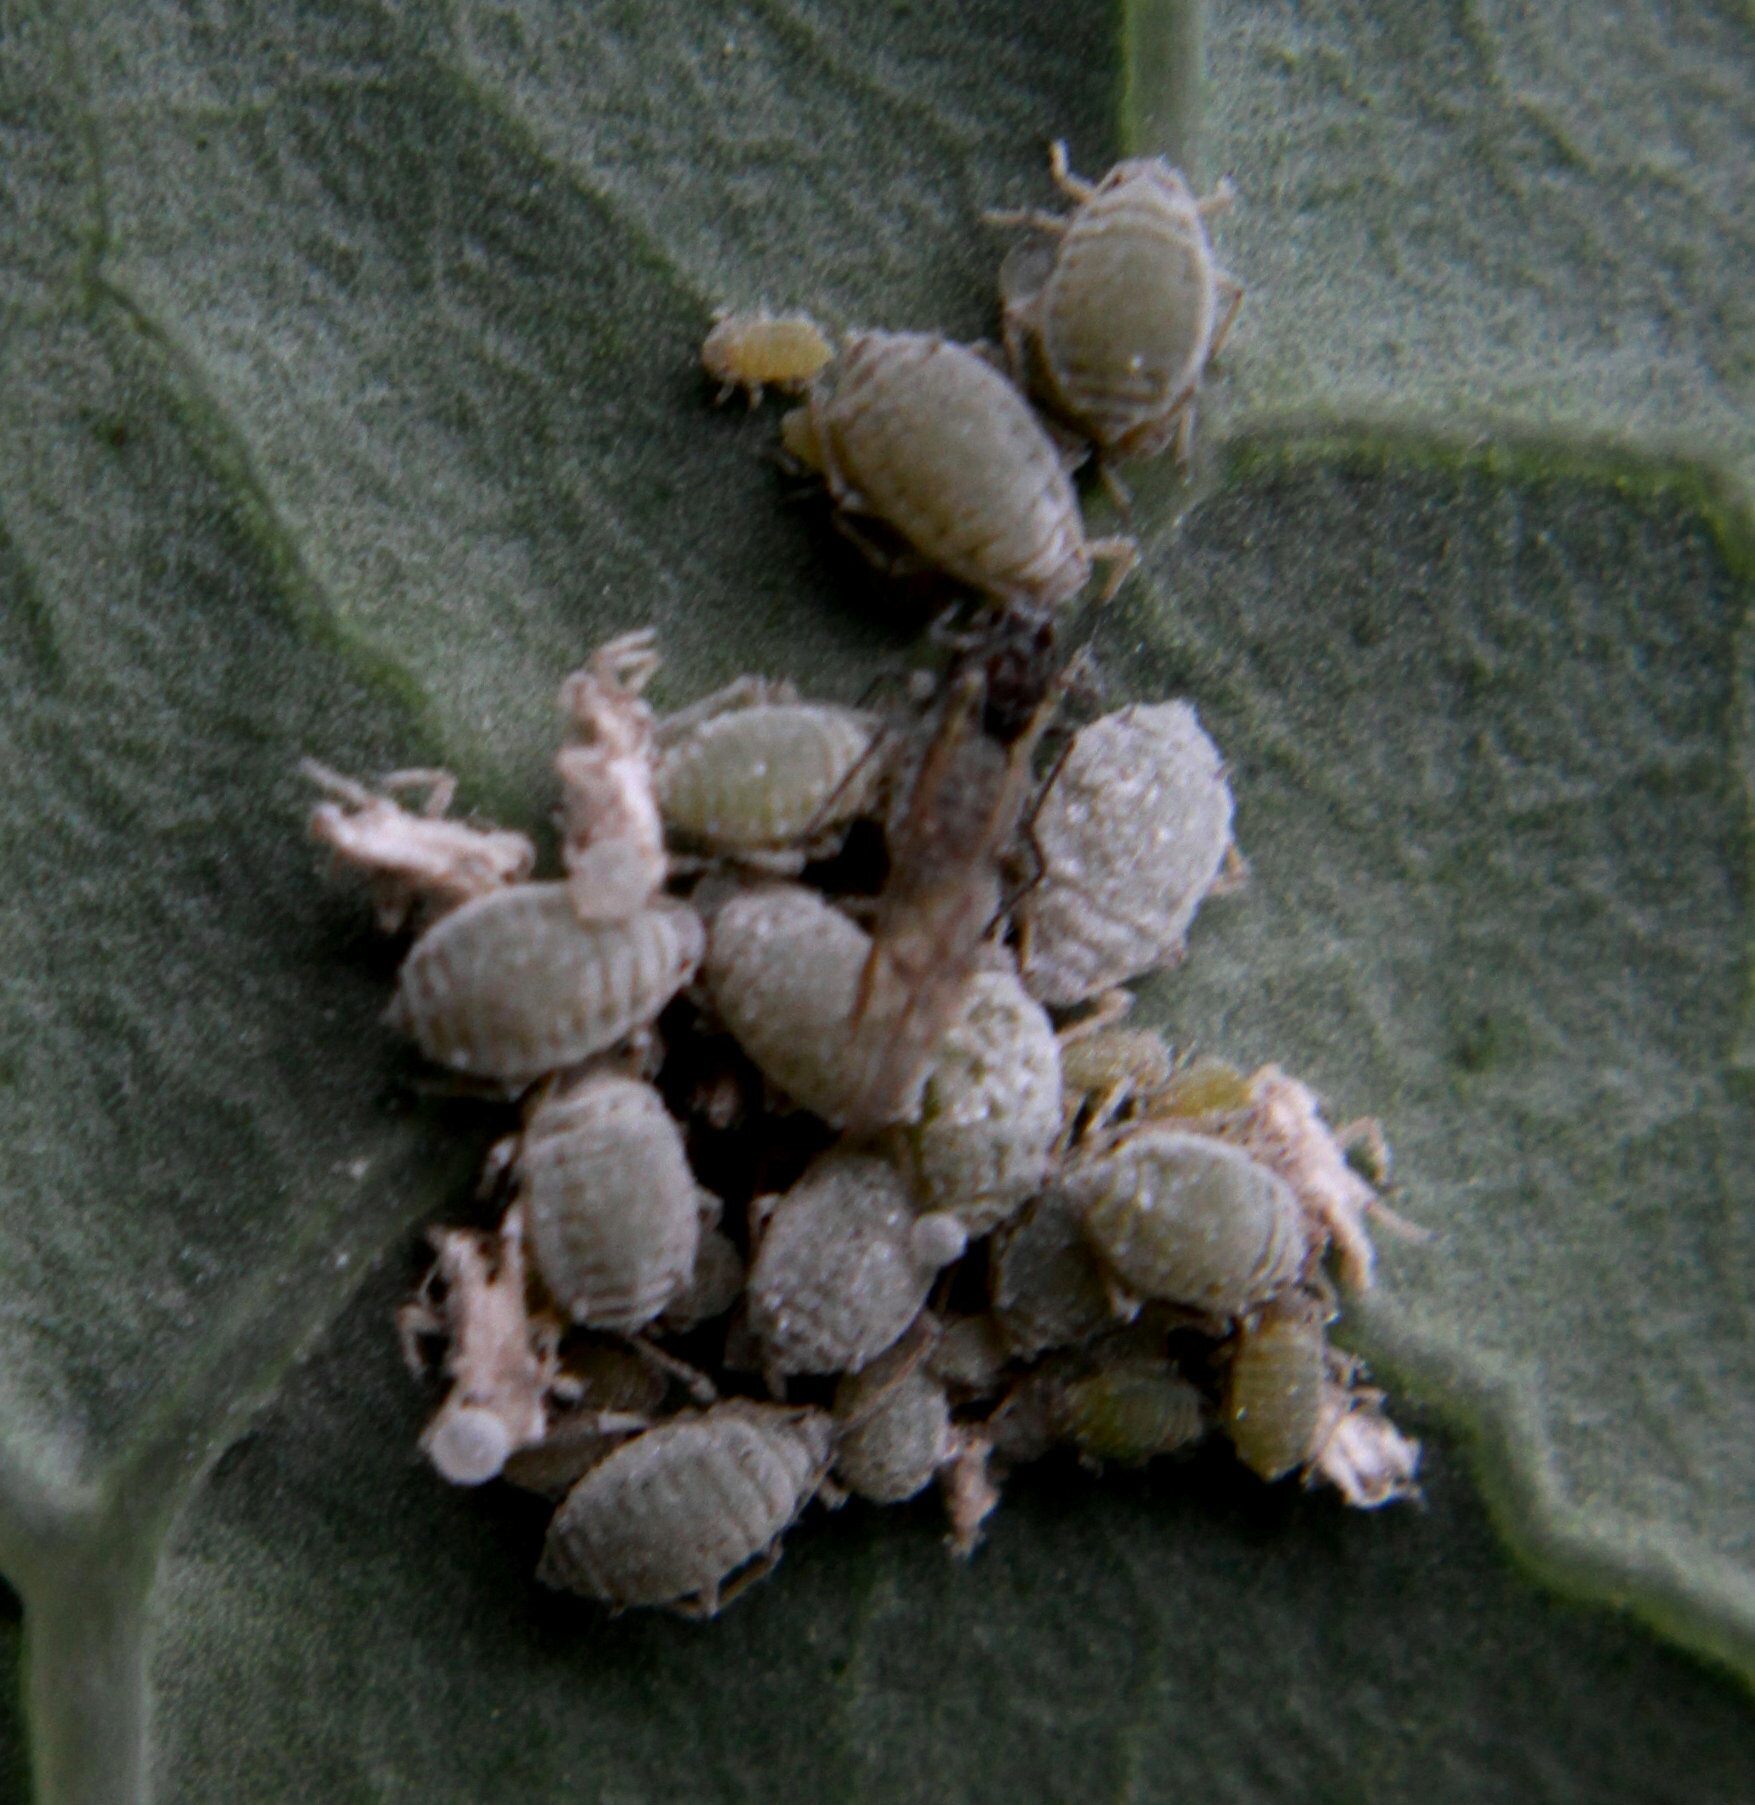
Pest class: cabbage_aphid